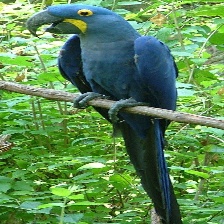
Species: HYACINTH MACAW
Scientific name: ANODORHYNCHUS HYACINTHINUS
ImageNet parent category: macaw